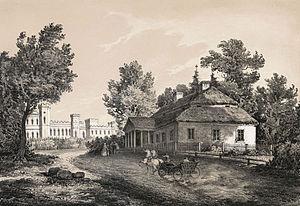
Kossava ou Kossovo est une petite ville de la voblast de Brest, en Biélorussie. Sa population s'élevait à 1 810 habitants en 2019.